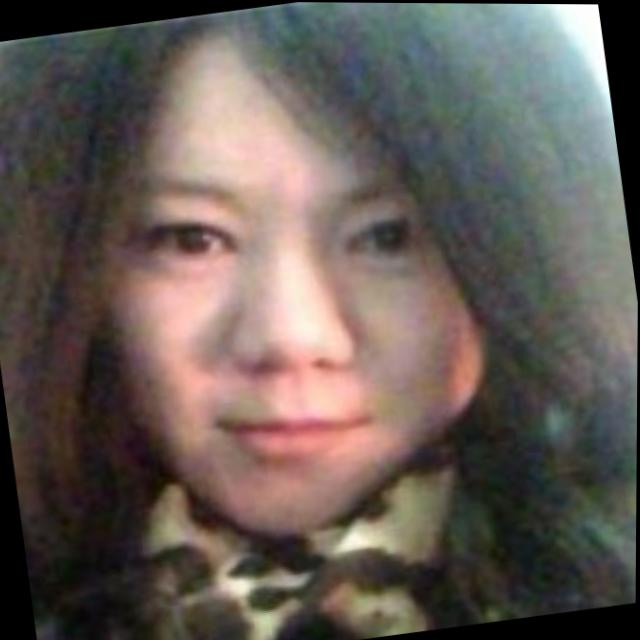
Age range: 21-44